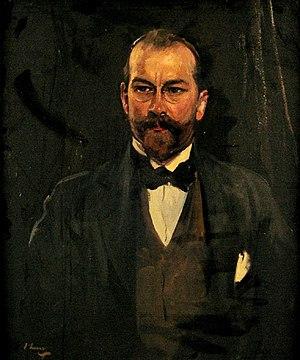
Le ministre des Affaires étrangères et du Commerce est le ministre chargé du département des Affaires étrangères et du Commerce au sein du gouvernement de l'Irlande. De 1922 à 1971, le ministre portait le nom de ministre des Affaires étrangères.